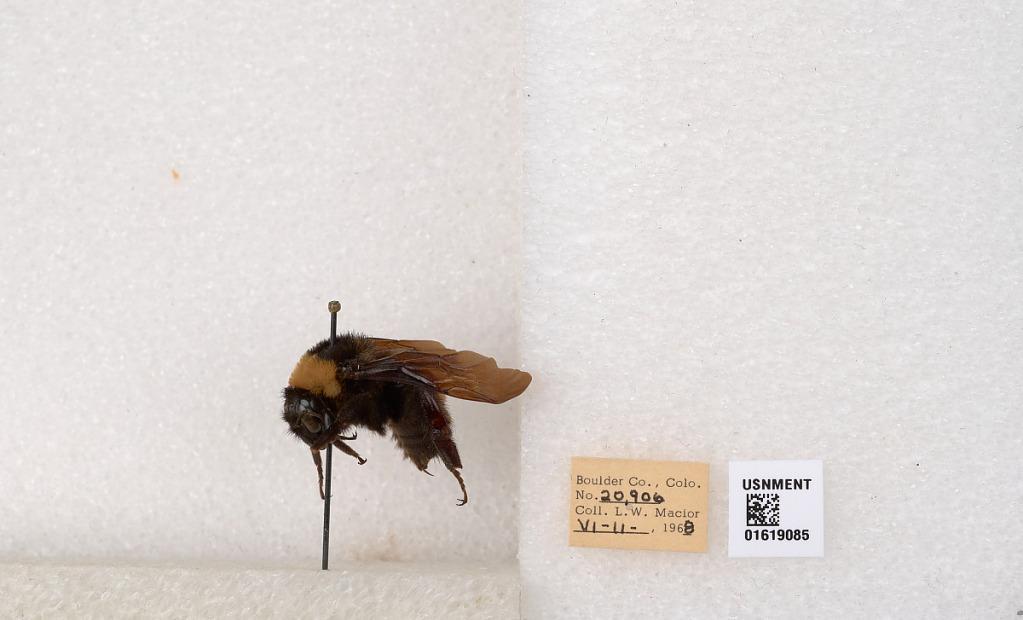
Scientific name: Bombus (Bombus) nevadensis auricormus
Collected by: L. Macior
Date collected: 1968-6-11
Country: United States
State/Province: Colorado
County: Boulder
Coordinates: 40.0925, -105.358